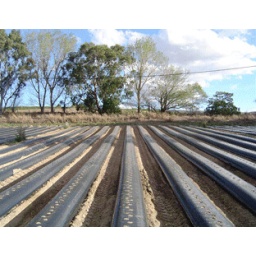
Holes in the plastic ready for strawberry plants